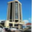
Label: skyscraper